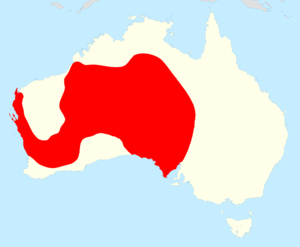
Moloch horridus, unique représentant du genre Moloch, est une espèce de sauriens de la famille des Agamidae.